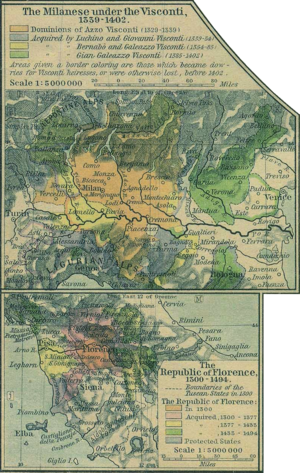
Expansion de Milan et de Florence au cours du 14ème et 15ème sièclesItaliano: L'espansione di Milano e Firenze nel corso dei secoli 14 e 15Português: Expansão de Milão e Florença durante os séculos 14 e 15